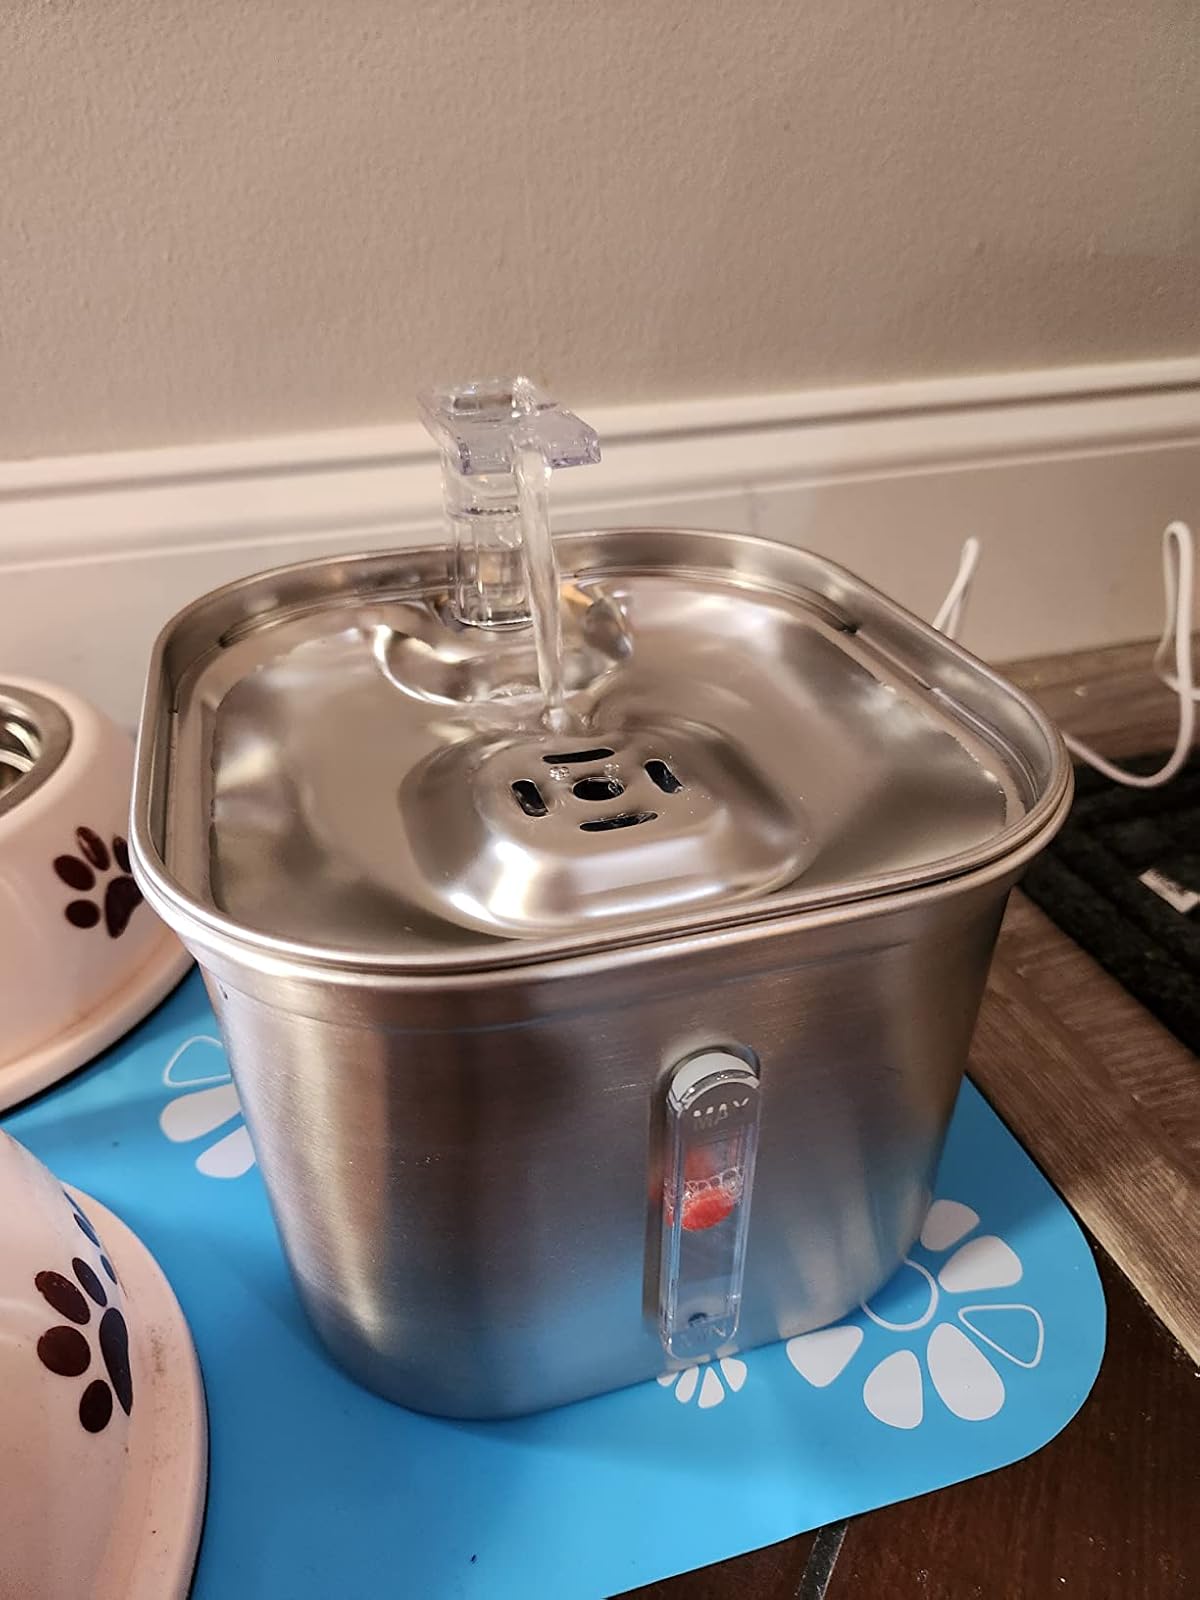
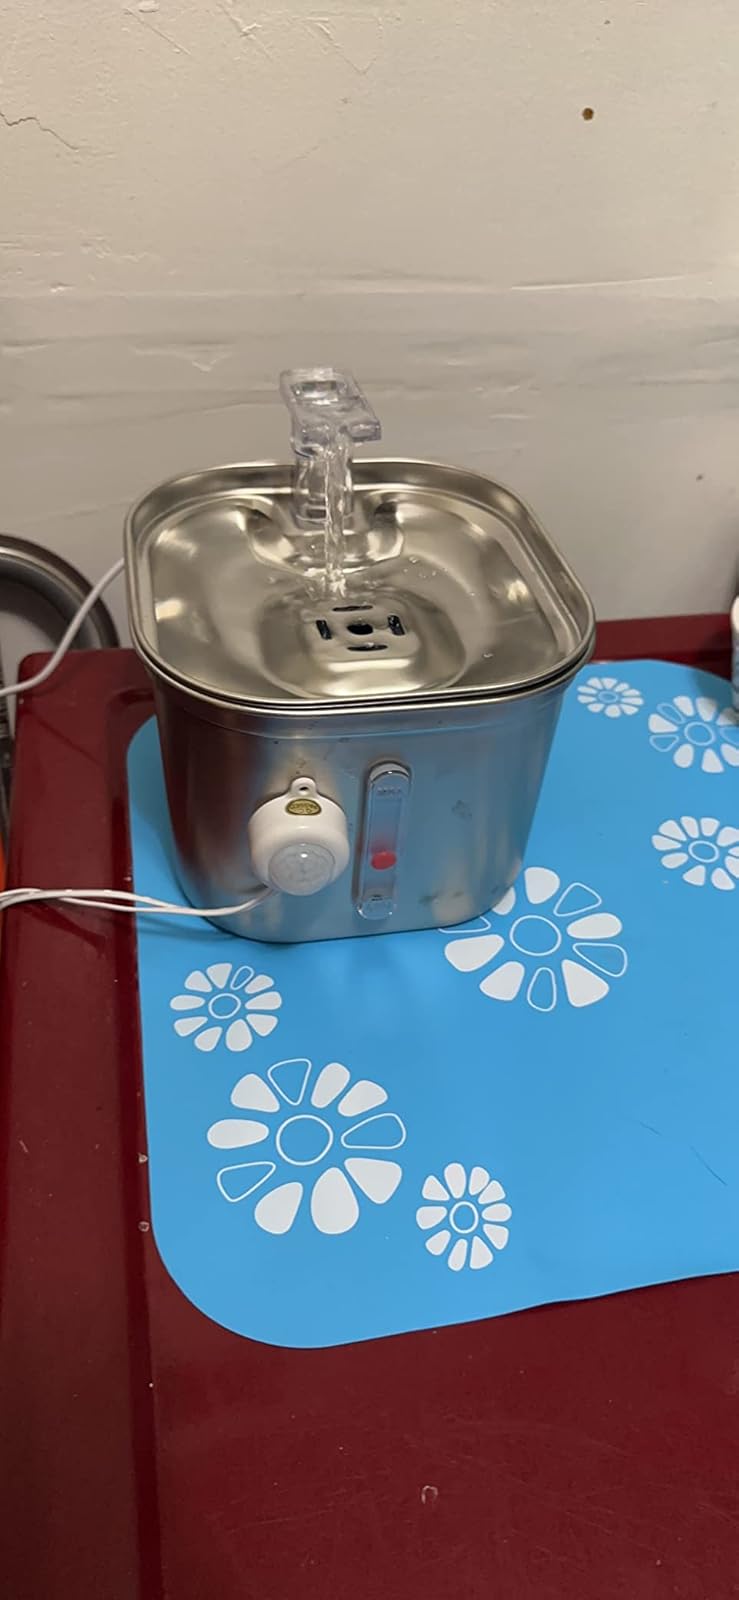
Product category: items_bowl
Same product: yes